Junior Cycle

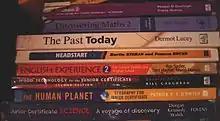
Some Junior Certificate course books

The NCCA issued a new language and policy around post-primary education in Ireland. Each subject curriculum will be replaced by 'specifications' supported by Key Skills (6 in total) and 24 Statements of Learning.